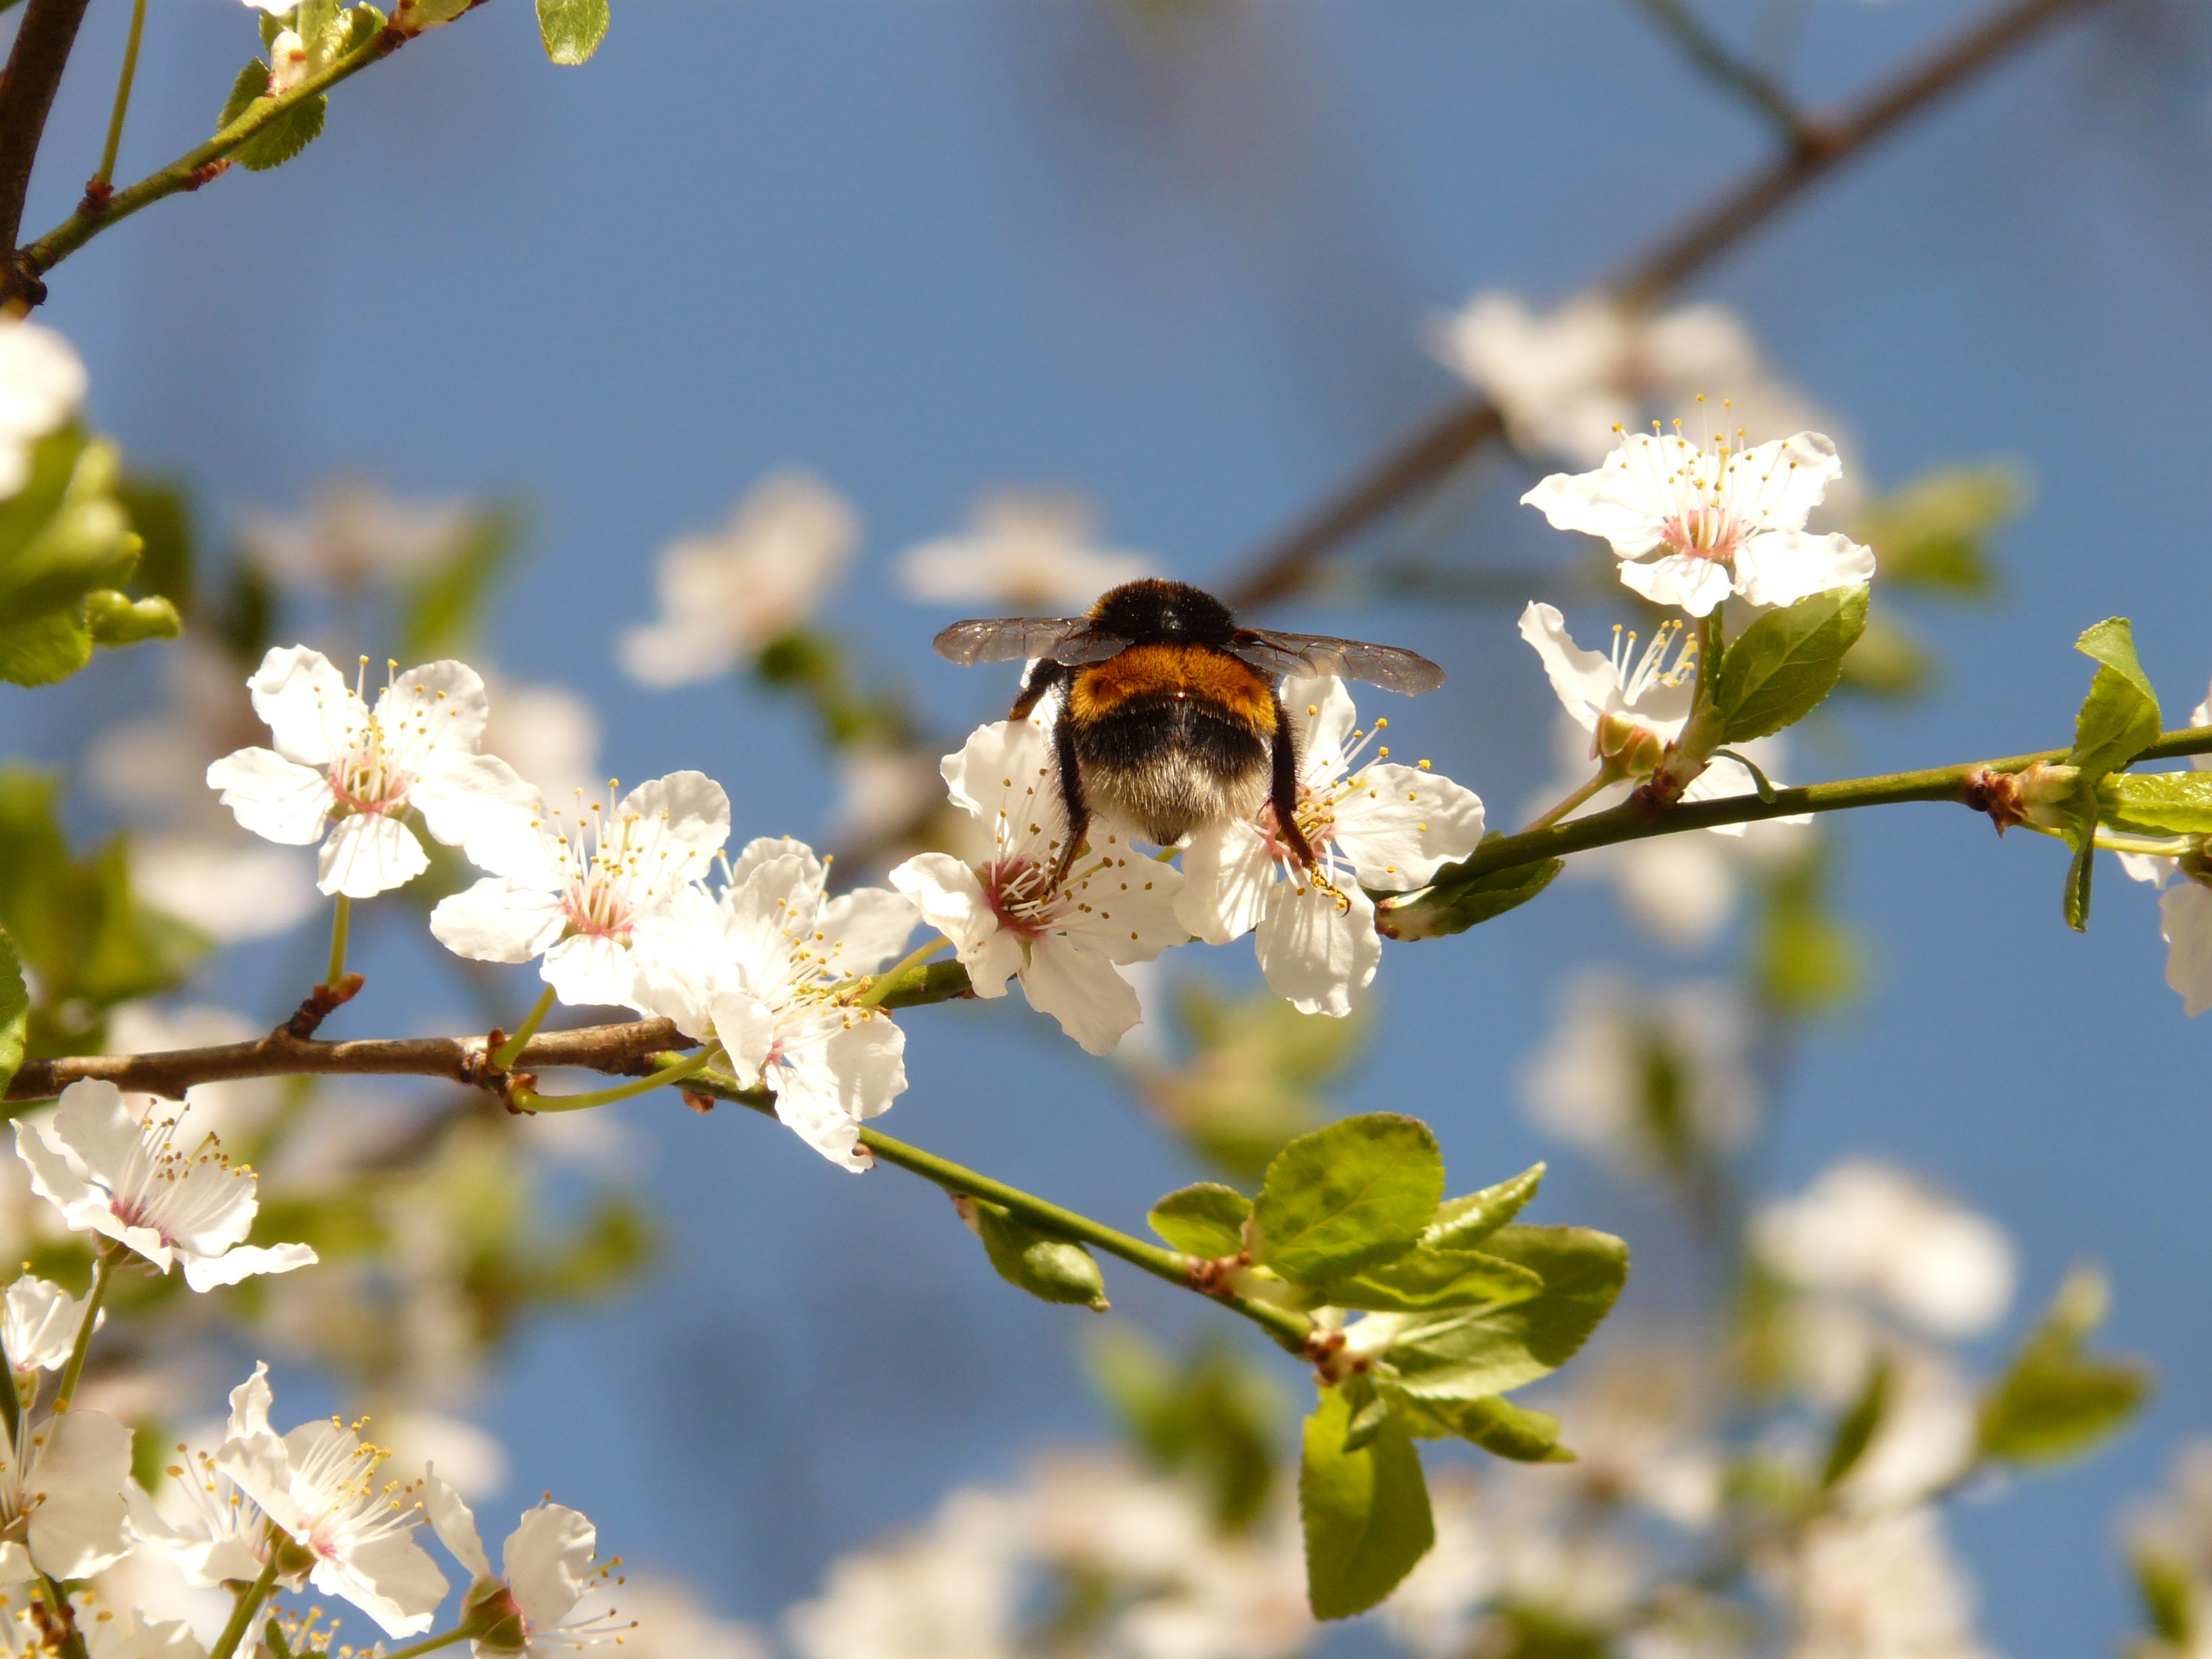
tree, nature, branch, blossom, plant, fruit, flower, bloom, pollen, food, spring, produce, insect, botany, flora, fauna, cherry blossom, invertebrate, close up, bee, hummel, collect, nectar, macro photography, honey bee, wild plum, membrane winged insect, prunus americana, american wildpflaume, prairie plum